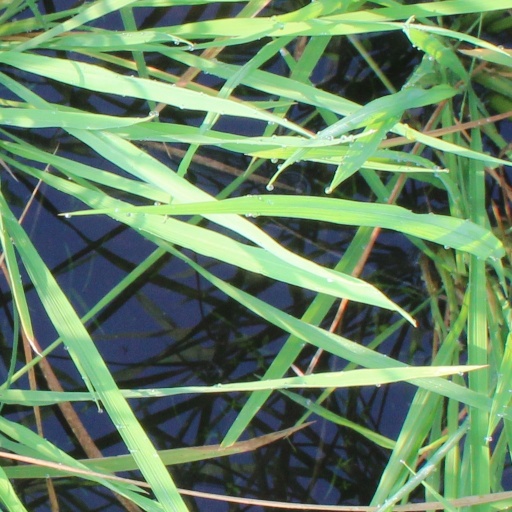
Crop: rice